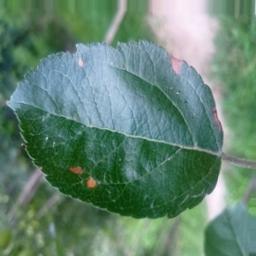
Label: Alternaria